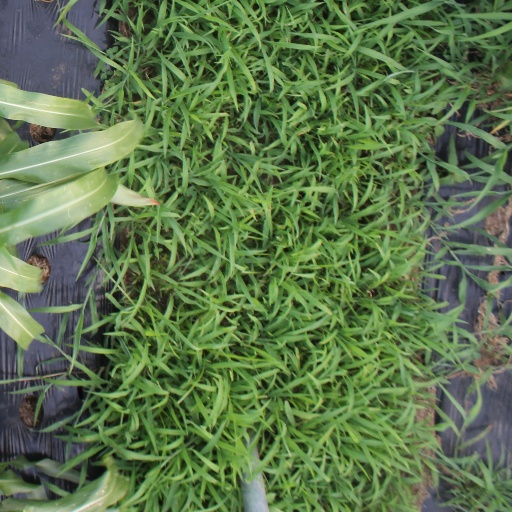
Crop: sorghum